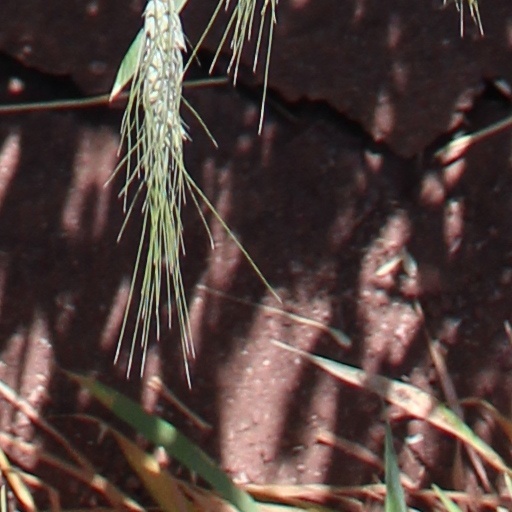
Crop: wheat